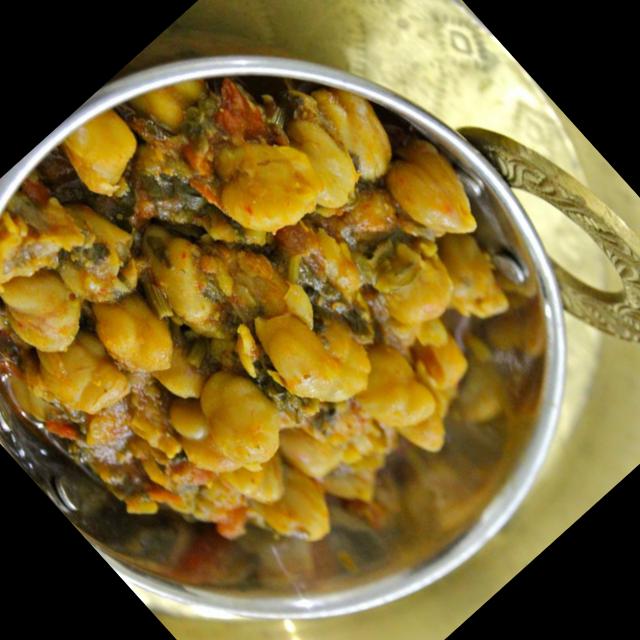
Dish: chole